Jennifer Murnane O'Connor

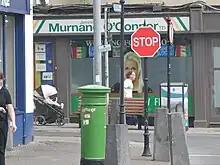
Constituency office in Carlow.

Murnane O'Connor was born in Waterford in 1966, but is a native of Graiguecullen, County Carlow. She is the daughter of former Carlow County Councillor Jimmy Murnane, who served on the local council for several years. She was co-opted to Carlow Urban District Council in 1999, following her father's retirement. She topped the polls for both for the Urban and County Council at the following elections.